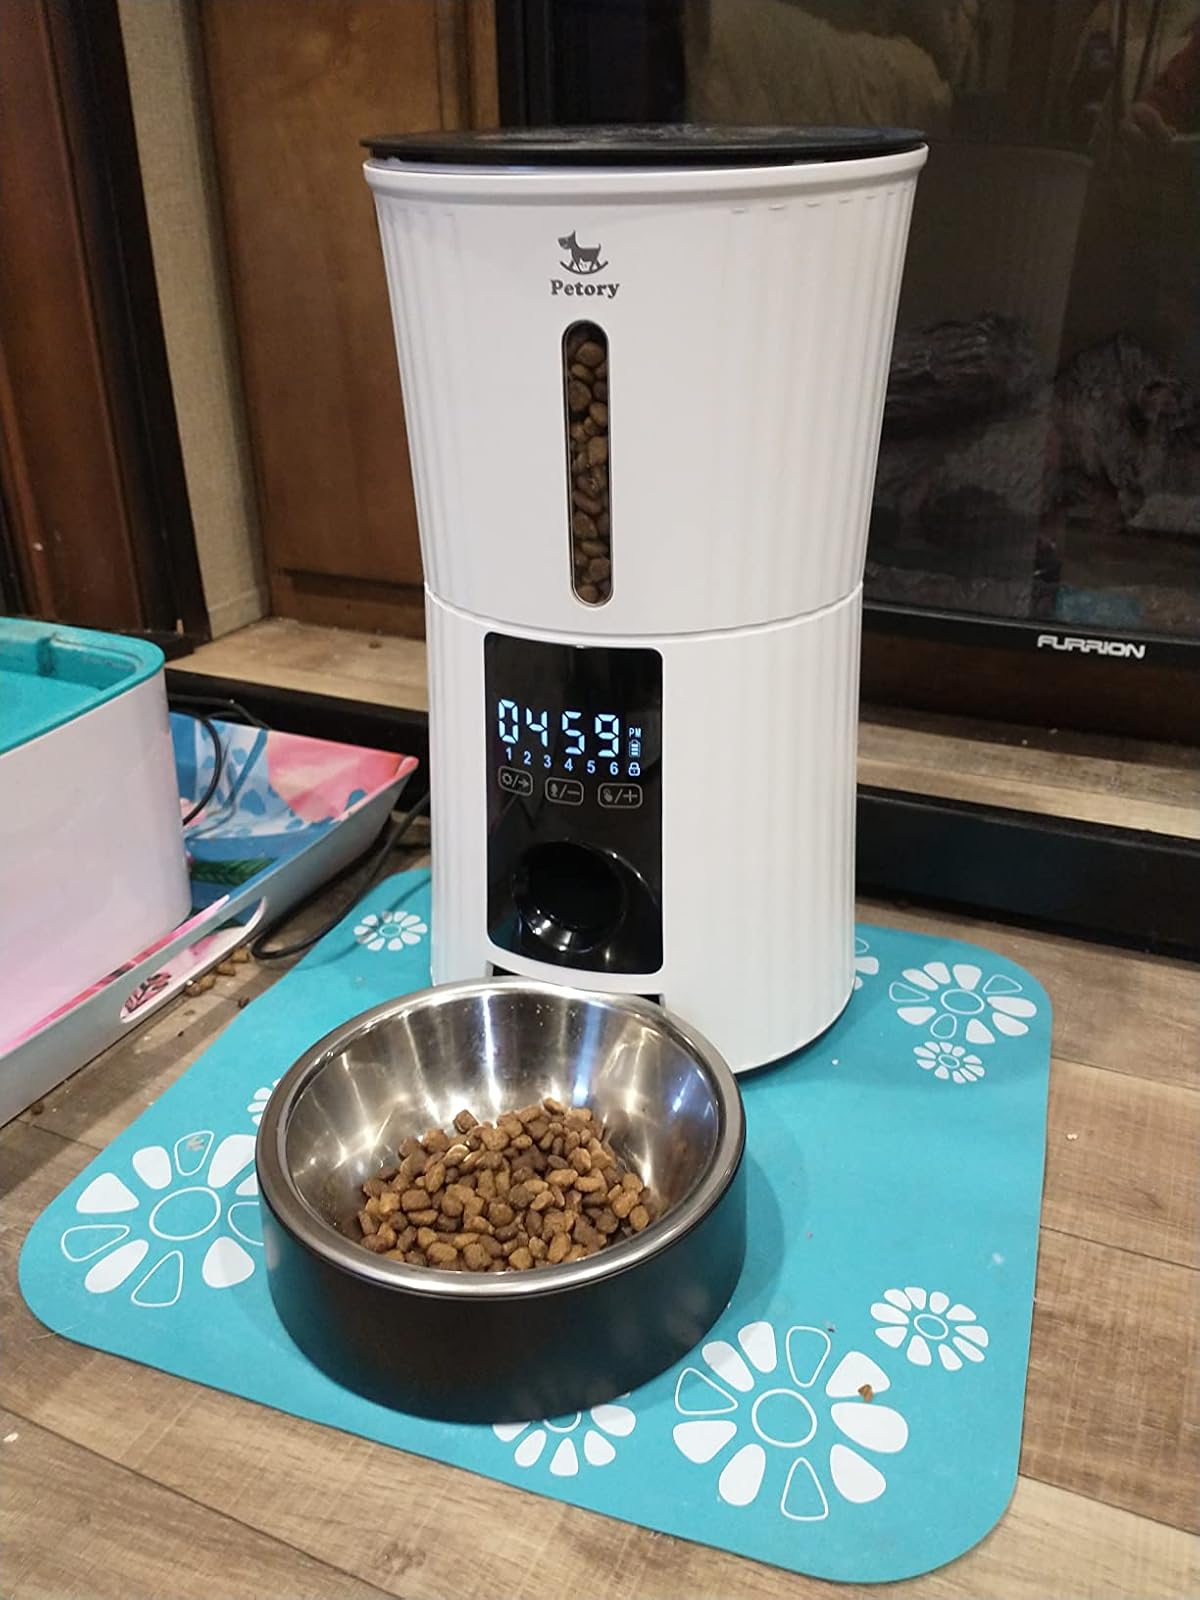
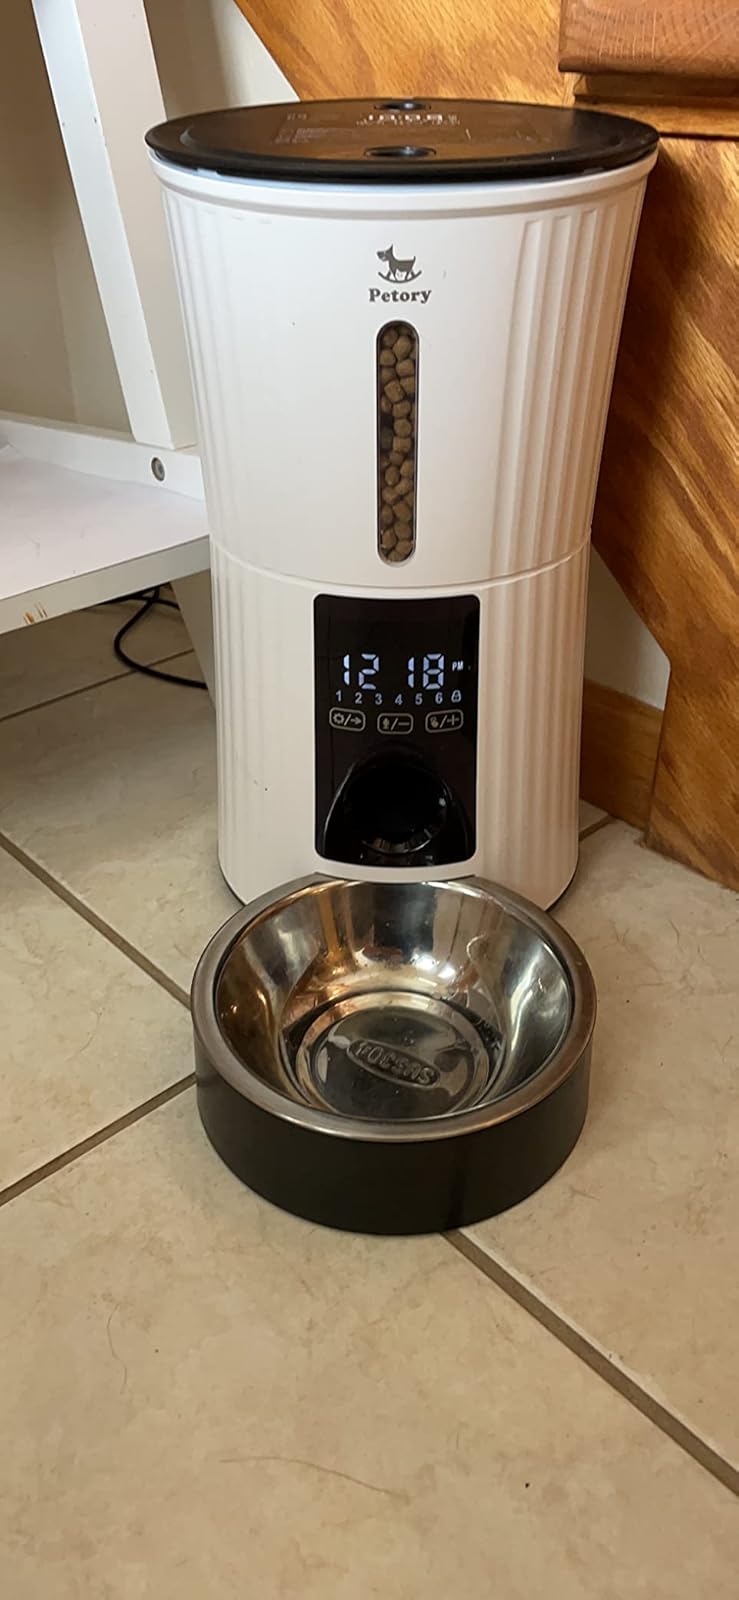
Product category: items_feeder
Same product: yes